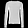
Label: Pullover